United States Air Force Academy

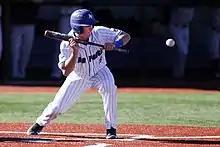
An Air Force Falcons baseball player attempts a bunt during a 2015 game

The academy's intercollegiate program has 17 men's and 10 women's NCAA sanctioned teams, nicknamed the "Falcons." Men's teams compete in football, baseball, basketball, ice hockey, cross-country, fencing, golf, gymnastics, indoor and outdoor track, lacrosse, soccer, swimming and diving, tennis, water polo and wrestling. In 1991 the wrestling team won the WAC championship, which was the first ever by any USAFA sports team. Women's teams include basketball, cross-country, fencing, gymnastics, indoor and outdoor track, swimming and diving, soccer, tennis and volleyball. The academy fields a coeducational team in rifle. In addition, the academy also sponsors two non-NCAA programs: cheerleading and boxing. The academy also has several club sports, such as rugby, that compete at an intercollegiate level outside of the NCAA.